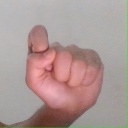
अक्षर: घ